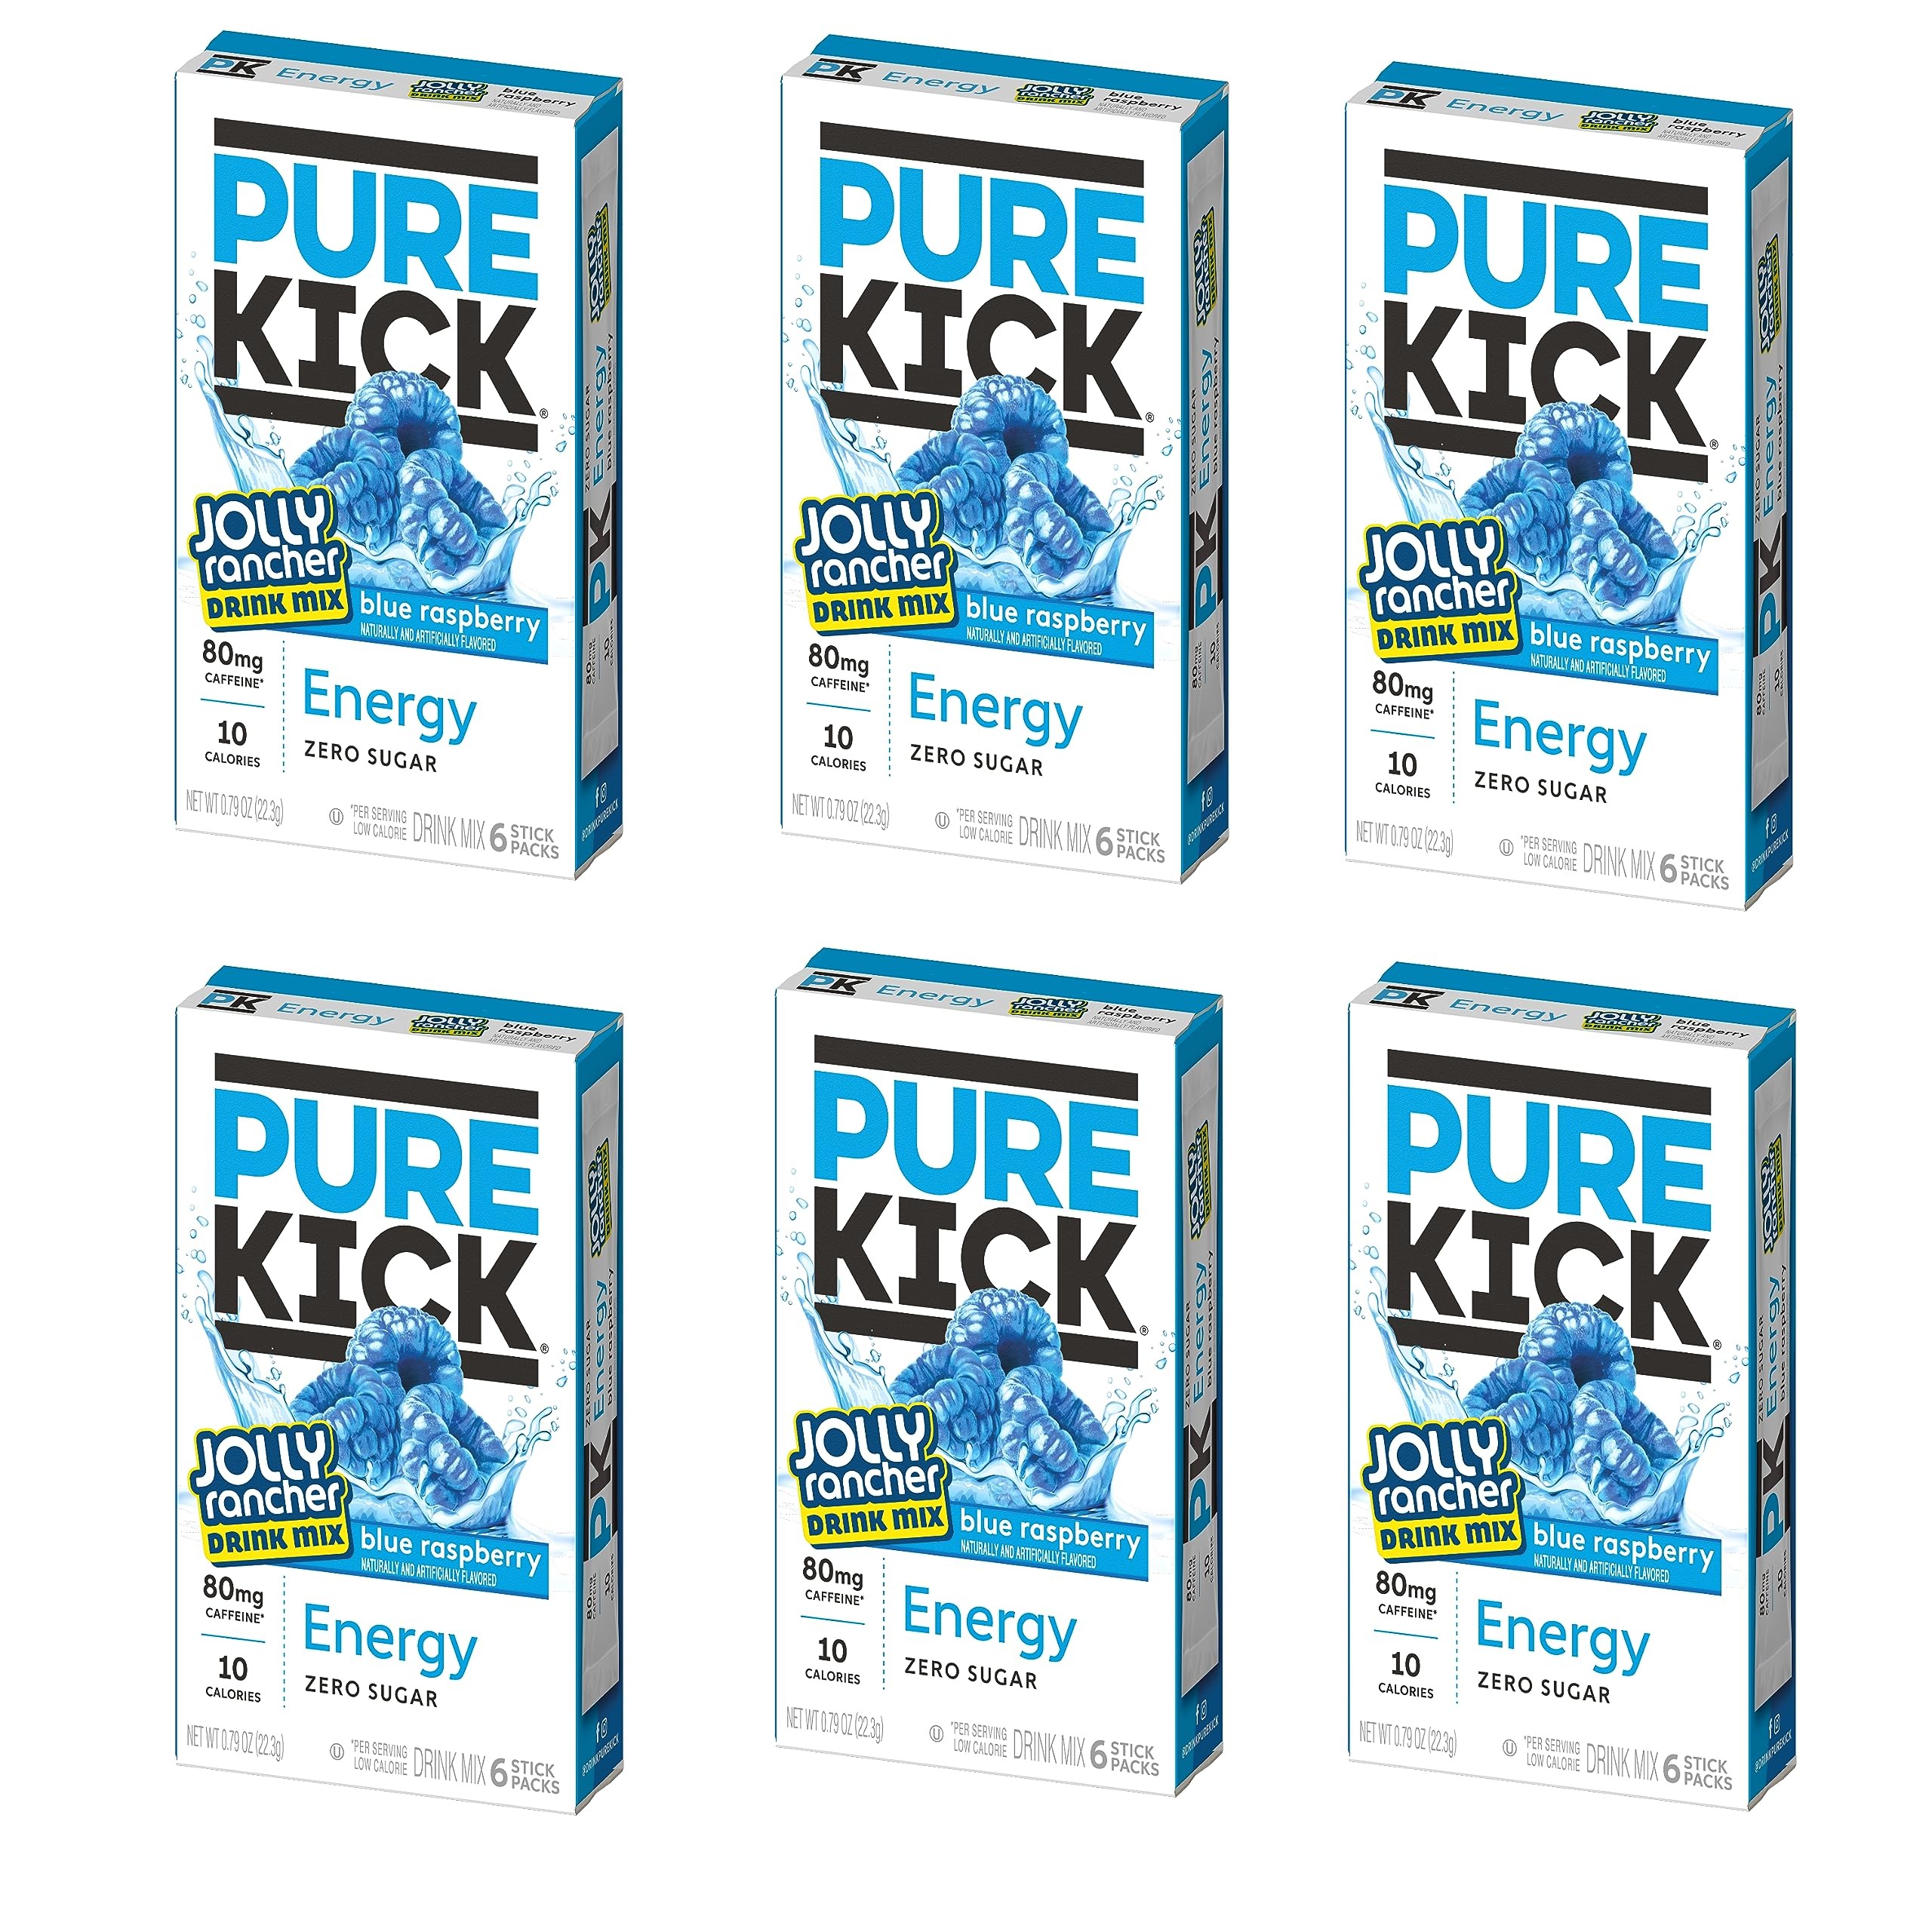
Item Name: Pure Kick Singles To Go, Jolly Rancher Blue Raspberry, Energy Drink Mix, 6 Sticks Per Box, 6 Boxes (36 Single Servings)
Bullet Point: Keeping on the Go! Pure Kick is the perfect way to boost your energy and stay alert all day. Enjoy 36 delicious single servings of Jolly Rancher Blue Raspberry Energy Drink Mix, each delivered in its own convenient “to go” stick. The ideal on-the-go pick me up!
Product Description: Are you looking for an easy and convenient way to get a boost of energy on the go? Look no further! Pure Kick Singles To Go, Jolly Rancher Blue Raspberry, Energy Drink Mix is here to help. Our product comes with 6 boxes containing 36 single servings, which makes it so easy to take it with you wherever you go. Each box contains 6 sticks with the delicious flavor of blue raspberry Jolly Ranchers. A perfect combination of natural caffeine, vitamins B3, B5 and B12, plus electrolytes will give you the extra push required to stay energized throughout your day. With Pure Kick Singles To Go, Jolly Rancher Blue Raspberry, Energy Drink Mix you can enjoy a burst of flavor and energy without having to worry about missing out on your essential vitamins or electrolytes. Stop wasting time waiting in line for coffee or energy drinks and start saving time and money on our product!
Value: 4.74
Unit: Ounce

Price: 12.585